Federal Correctional Institution, Fort Dix

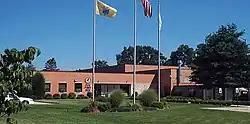
Front view of the prison

The Federal Correctional Institution, Fort Dix (FCI Fort Dix) is a low-security United States federal prison for male offenders in New Jersey. It is operated by the Federal Bureau of Prisons. A satellite prison camp houses minimum-security male inmates.